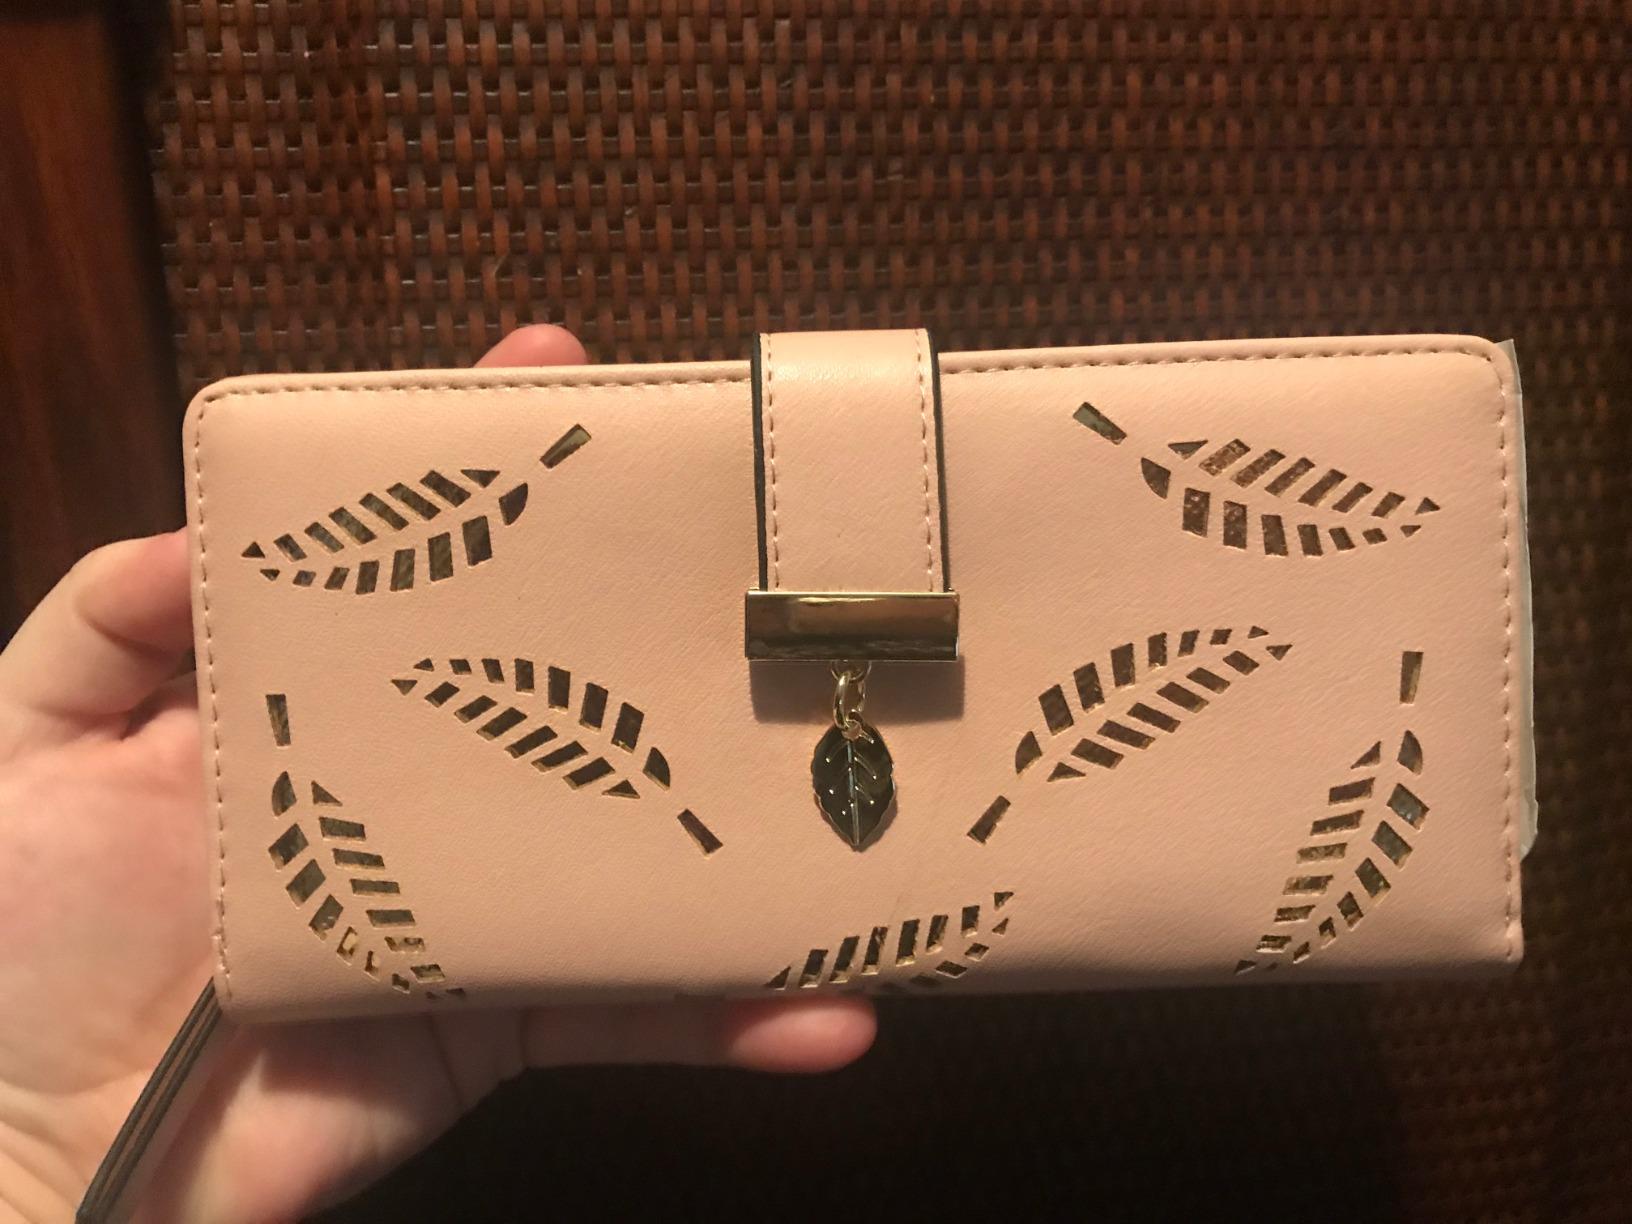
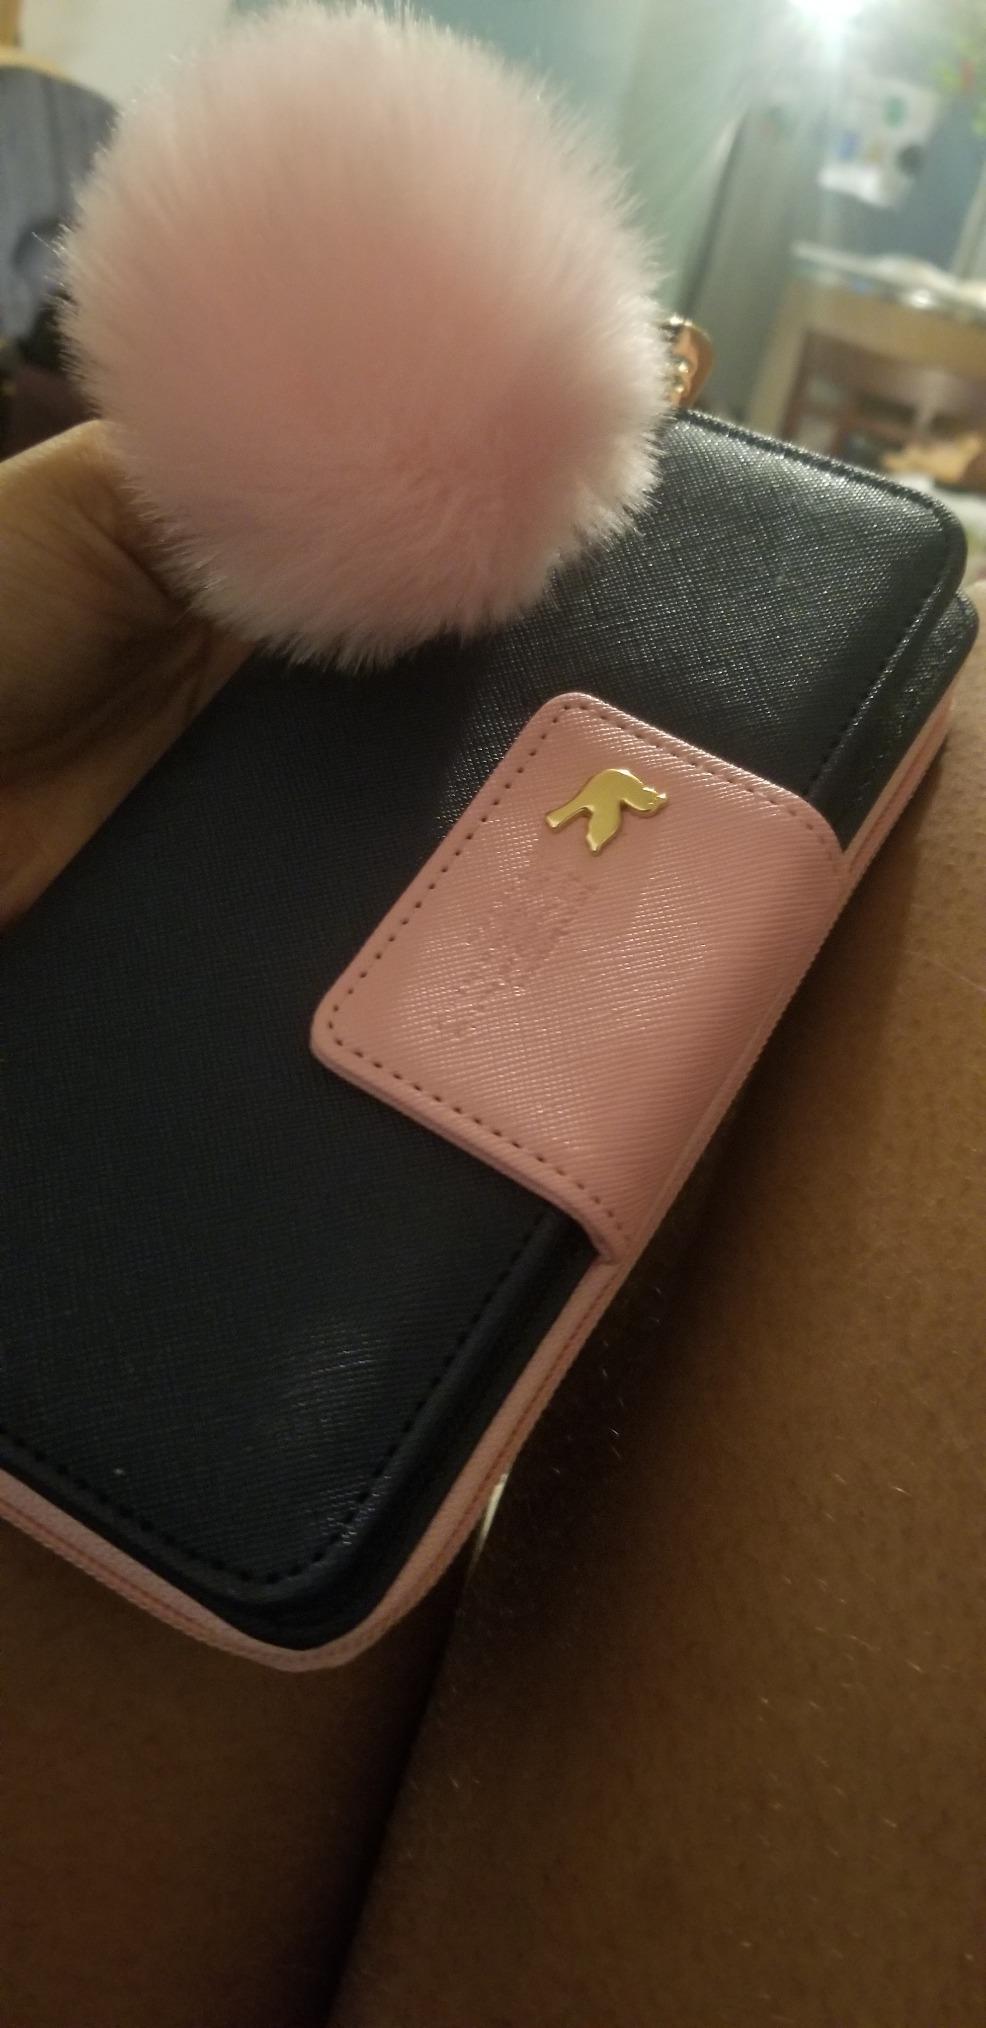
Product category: accessories_handbag
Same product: no